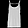
Label: T - shirt / top